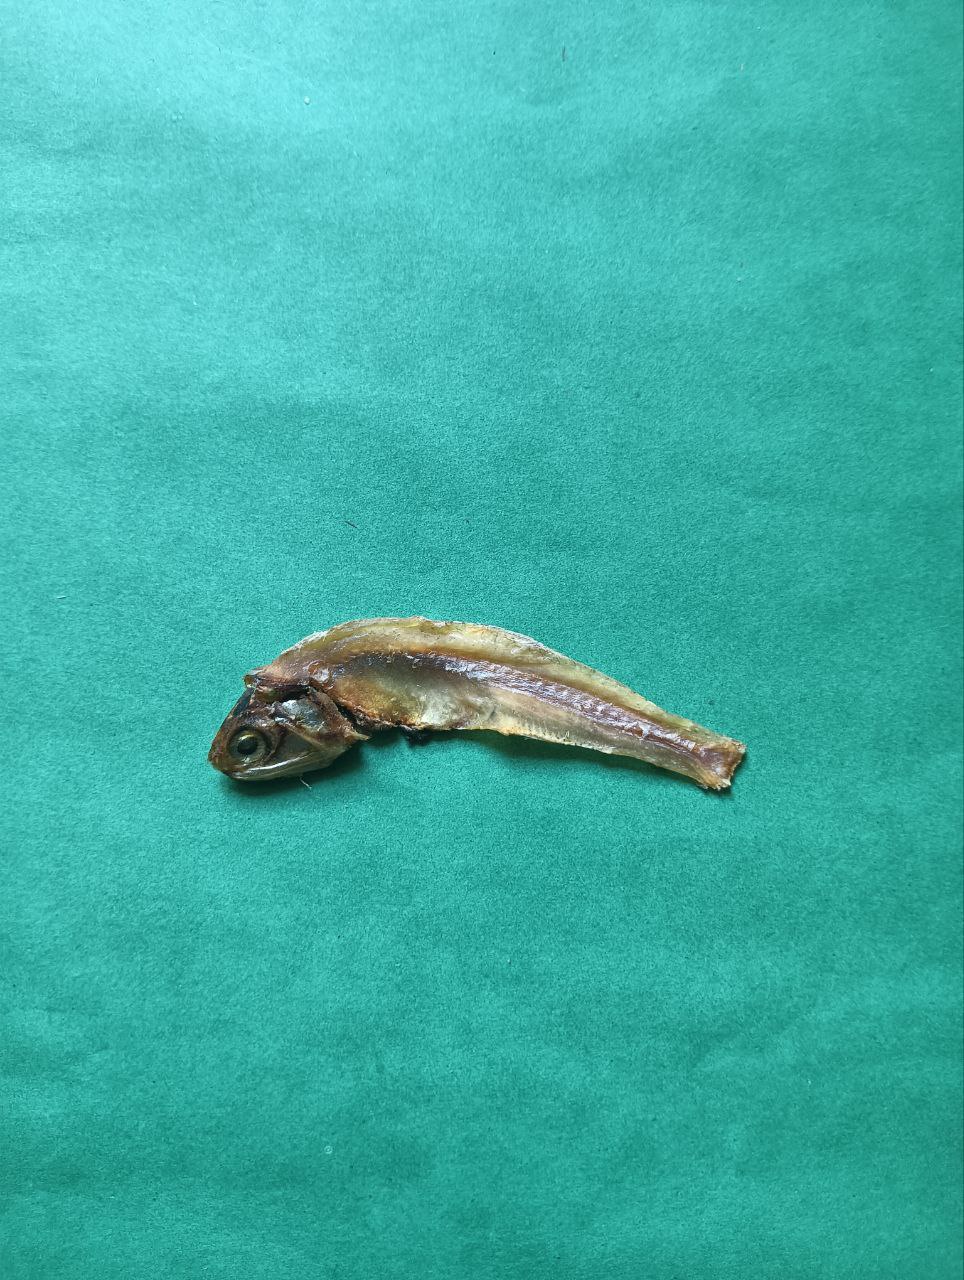
Species: narkeli